Malabo

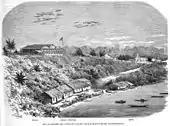

In 1472, in an attempt to find a new route to India, the Portuguese navigator Fernão do Pó, encountered the island of Bioko, which he called "Formosa". Later, the island was named after its discoverer, Fernando Pó. At the beginning of the 16th century, specifically in 1507, the Portuguese Ramos de Esquivel made a first attempt at colonization on the island of Fernando Pó. He established a factory in "Concepción" (now Riaba) and developed plantations of sugarcane.